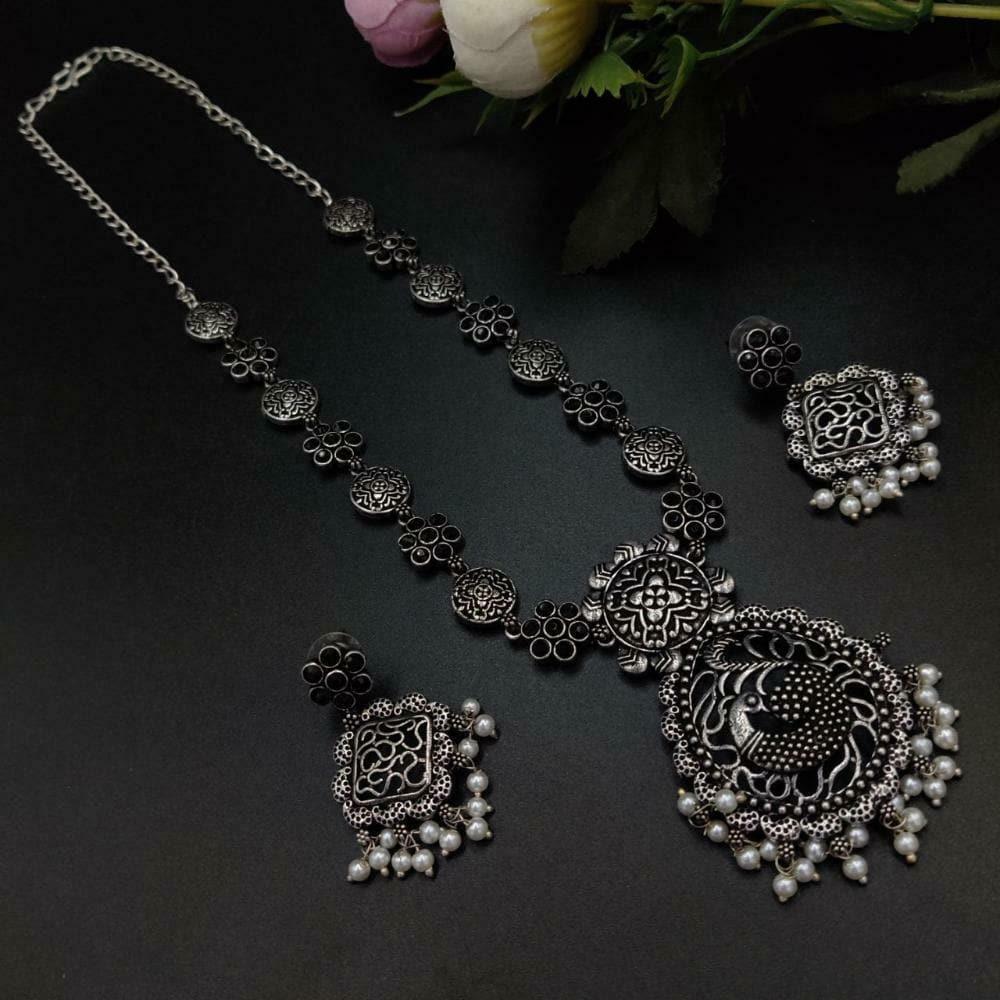
Royale Diva Oxidised Silver Plated Long Necklace Set For Girls ( Adjustable Chain )
Type: Necklaces
Brand: Royale Diva
Price: Rs. 485
 The oxidized peacock design jaali work long necklace set is a stunning piece of jewelry that combines several intricate elements to create a captivating aesthetic. The necklace set features an oxidized finish, which gives it a vintage and antique appearance. This finishing technique adds a touch of sophistication and adds depth to the design.
Features: PACKAGE INCLUDES : 1 Pcs of Necklace 2 Pcs of Earrings , Size- One Size ,Best for Gifting and for personal Use, combine it with matching dress and be the limelight of every Occasion
Included: 1 Box